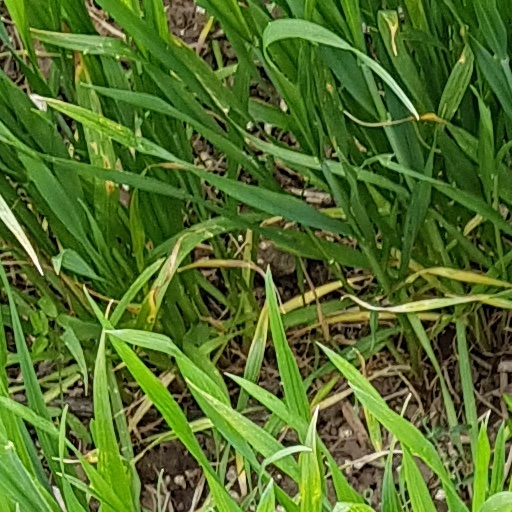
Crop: wheat